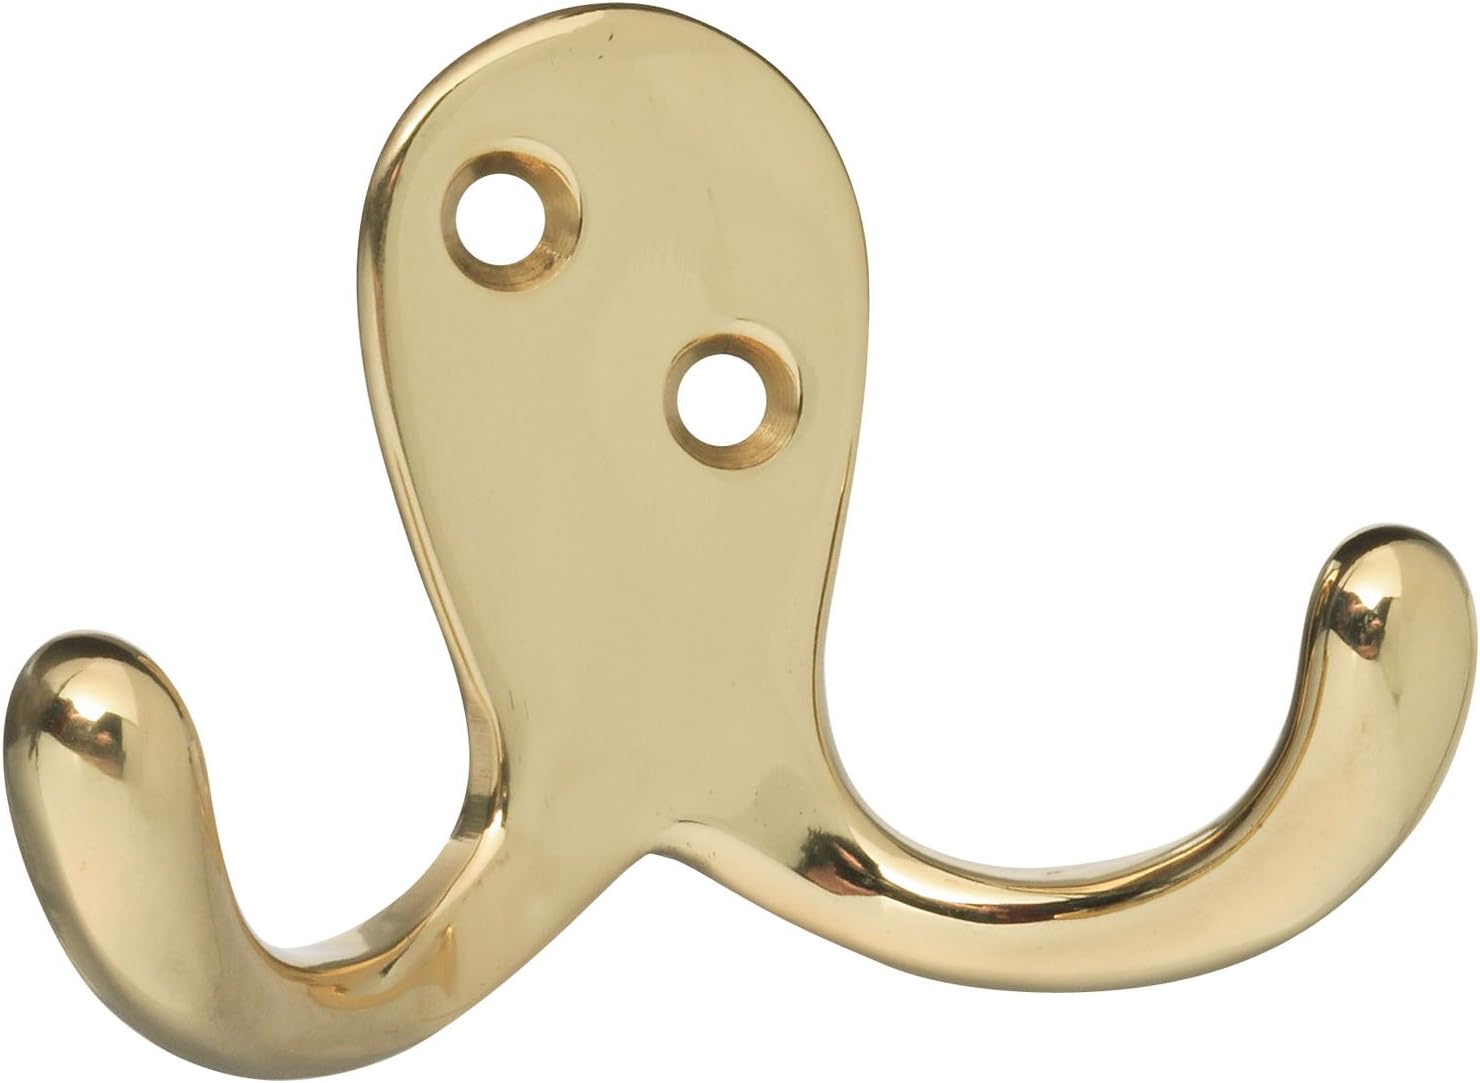
Stanley Hardware S804-030 CD80-4030 Double Prong Robe Hook in Bright Brass
Category: Tools & Home Improvement
Product Description Perfect for use in foyers and reception areas. Modern design features a highly polished finish. Hook projection 1". Base 1-11/16" H x 1"W, overall height 2". Amazon.com The Stanley Hardware double-prong robe hook is especially useful for foyers and reception areas and adds a decorative appearance. With a 2-inch height and 3-inch width, this double prong robe hook is made of solid brass with a bright, hand-polished finish and is fully lacquered to prevent tarnishing. This product is covered by a lifetime warranty and includes all mounting hardware.
Features: Authorized Replacement from National Hardware Stock #N198-127 | Perfect for use in foyers and reception areas | Double hook | Decorative ball tip design | Manufactured of solid brass for maximum corrosion resistance | Double prong robe hook idea for foyer and reception use | Durable solid brass construction | Bright, hand-polished finish; fully lacquered to prevent tarnish | All mounting hardware included | Measures 2- by 3-inch (HxW); lifetime warranty